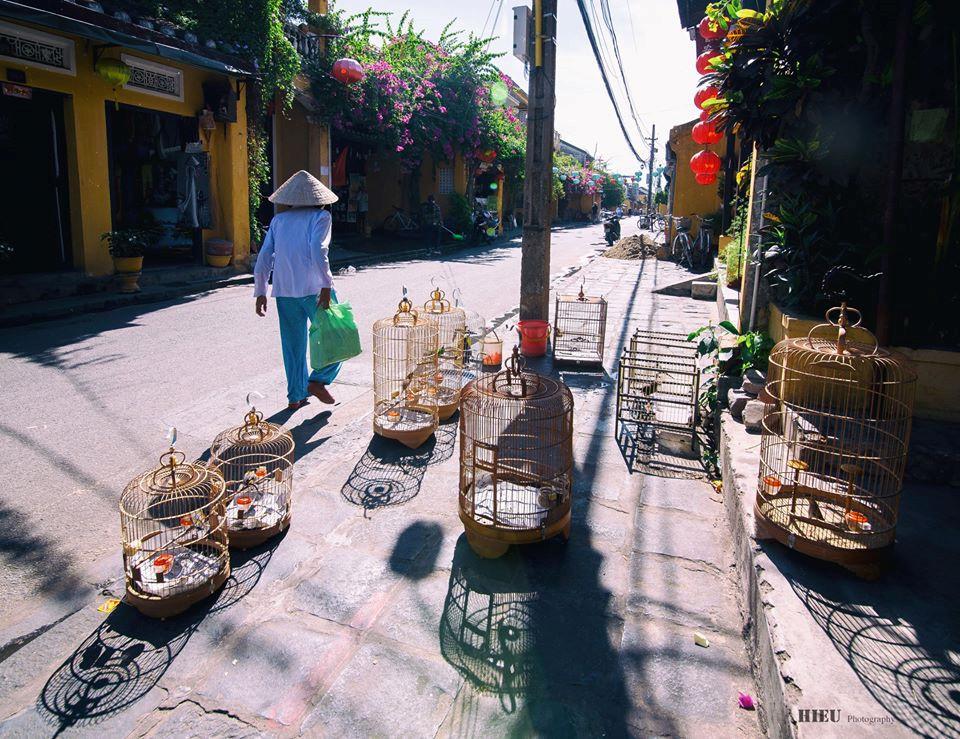
có những chiếc lồng đang xuất hiện ở bên đường